Effects of Hurricane Katrina in the Southeastern United States

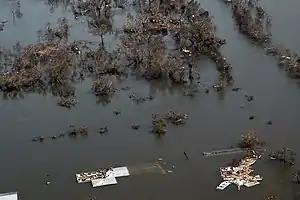
Flooding in Venice, Louisiana

While moving through eastern Louisiana, the center of the eye of Katrina passed 23 mi (37 km) east of downtown New Orleans. The entire city observed hurricane-force winds, with higher wind gusts at higher elevations. The storm surge overtopped or breached the levees protecting the city and inundated about 80% of New Orleans, reaching deep in some areas. The floods took 43 days to be entirely drained, partially due to additional floods from Hurricane Rita.